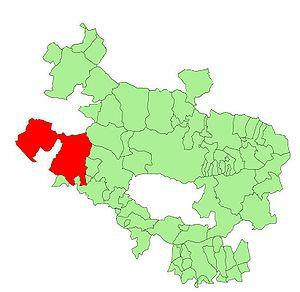
Valdegovía en espagnol, Gaubea ou Gobiaran en basque est une commune d'Alava, dans la communauté autonome du Pays basque en Espagne.